Sopaipilla

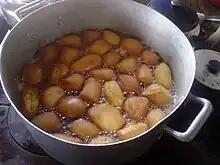
Sopaipillas from Chiloé.

From Chiloé Archipelago to the south, sopaipillas have rhomboid form. They are a relevant ingredient in "reitimientos", a traditional feast related to rendering fats after a pig slaughter.